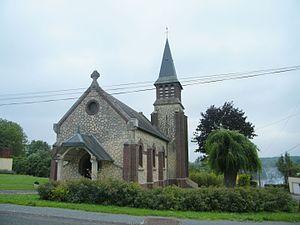
Eglise.
Hem-Monacu est une commune française située dans le département de la Somme, en région Hauts-de-France.